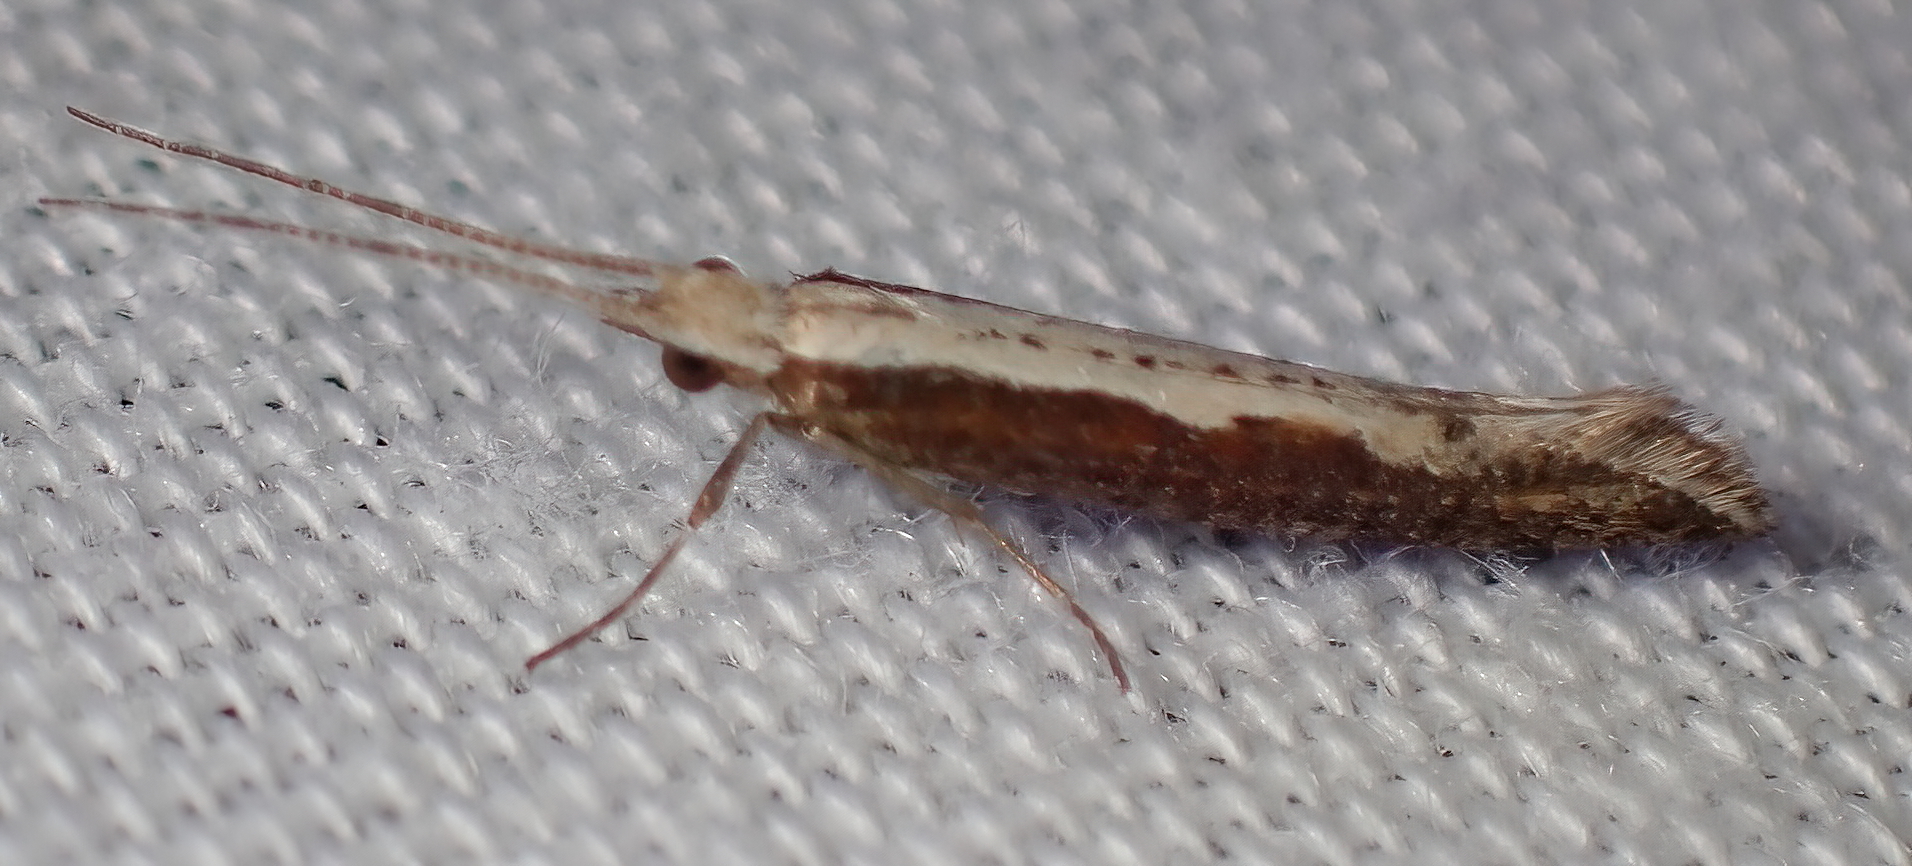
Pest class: diamondback_moth